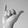
ASL letter: Y